Della Street

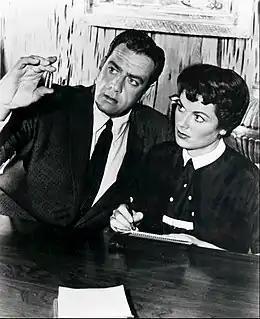
Perry Mason (Raymond Burr) and Della Street (Barbara Hale) in the CBS-TV series, "Perry Mason" (1958)

Della Street is the fictional secretary of Perry Mason in the long-running series of novels, short stories, films, and radio and television programs featuring the fictional defense attorney created by Erle Stanley Gardner.